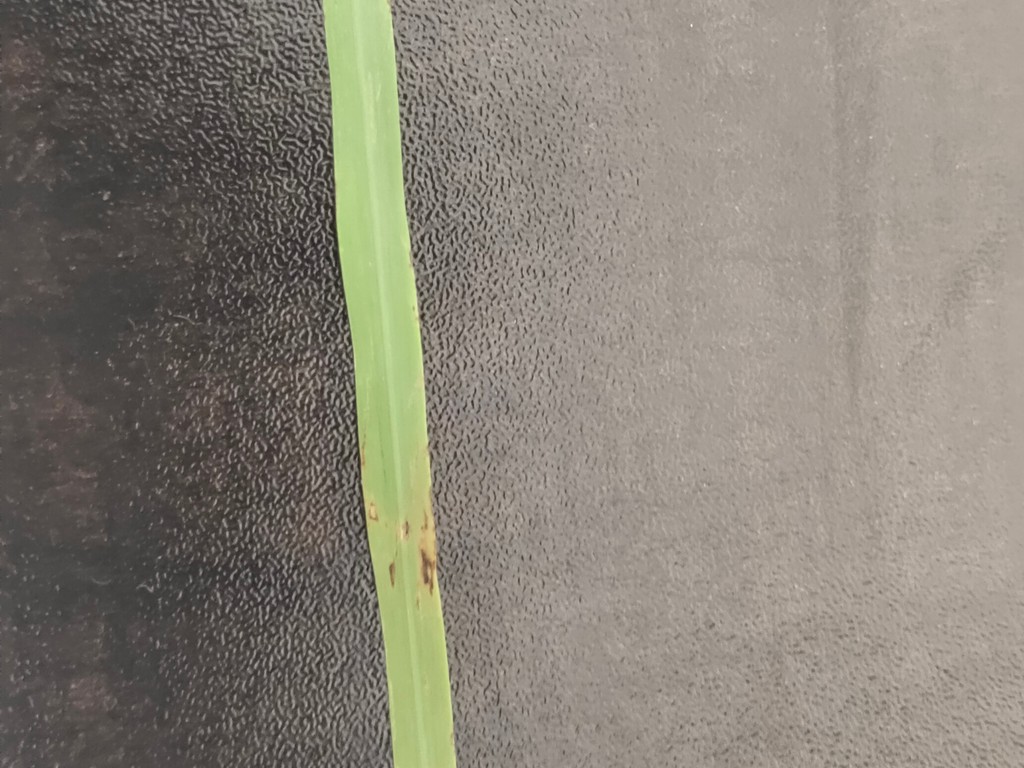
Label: Unhealthy